Waste picker

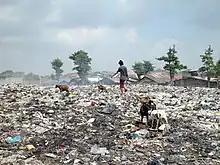
Scavenging in Jakarta, Indonesia

A waste picker also known as waste collector or garbage collector is a person who salvages reusable or recyclable materials thrown away by others to sell or for personal consumption. There are millions of waste pickers worldwide, predominantly in developing countries, but increasingly in post-industrial countries as well.